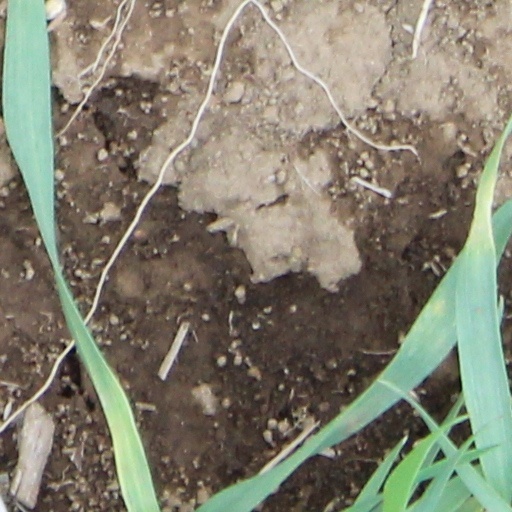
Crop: wheat